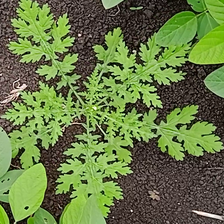
Weed species: Gajar_gavat_(Parthenium hysterophorus)